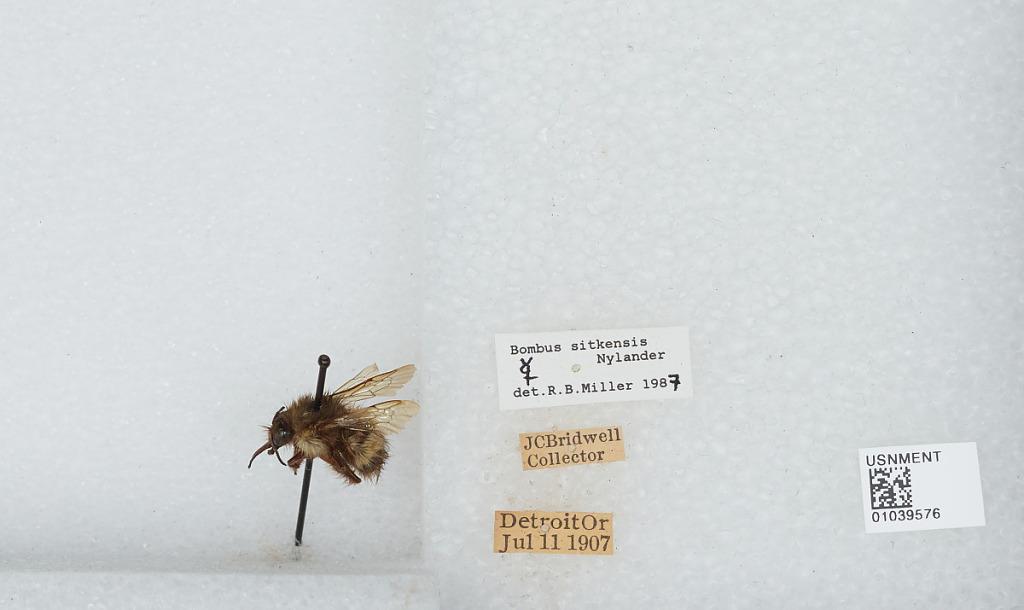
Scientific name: Bombus (Pyrobombus) sitkensis Nylander
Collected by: J. Bridwell
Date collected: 1907-7-11
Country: United States
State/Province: Oregon
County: Marion
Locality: Detroit
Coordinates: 44.7356, -122.151
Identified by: Miller, R. B.